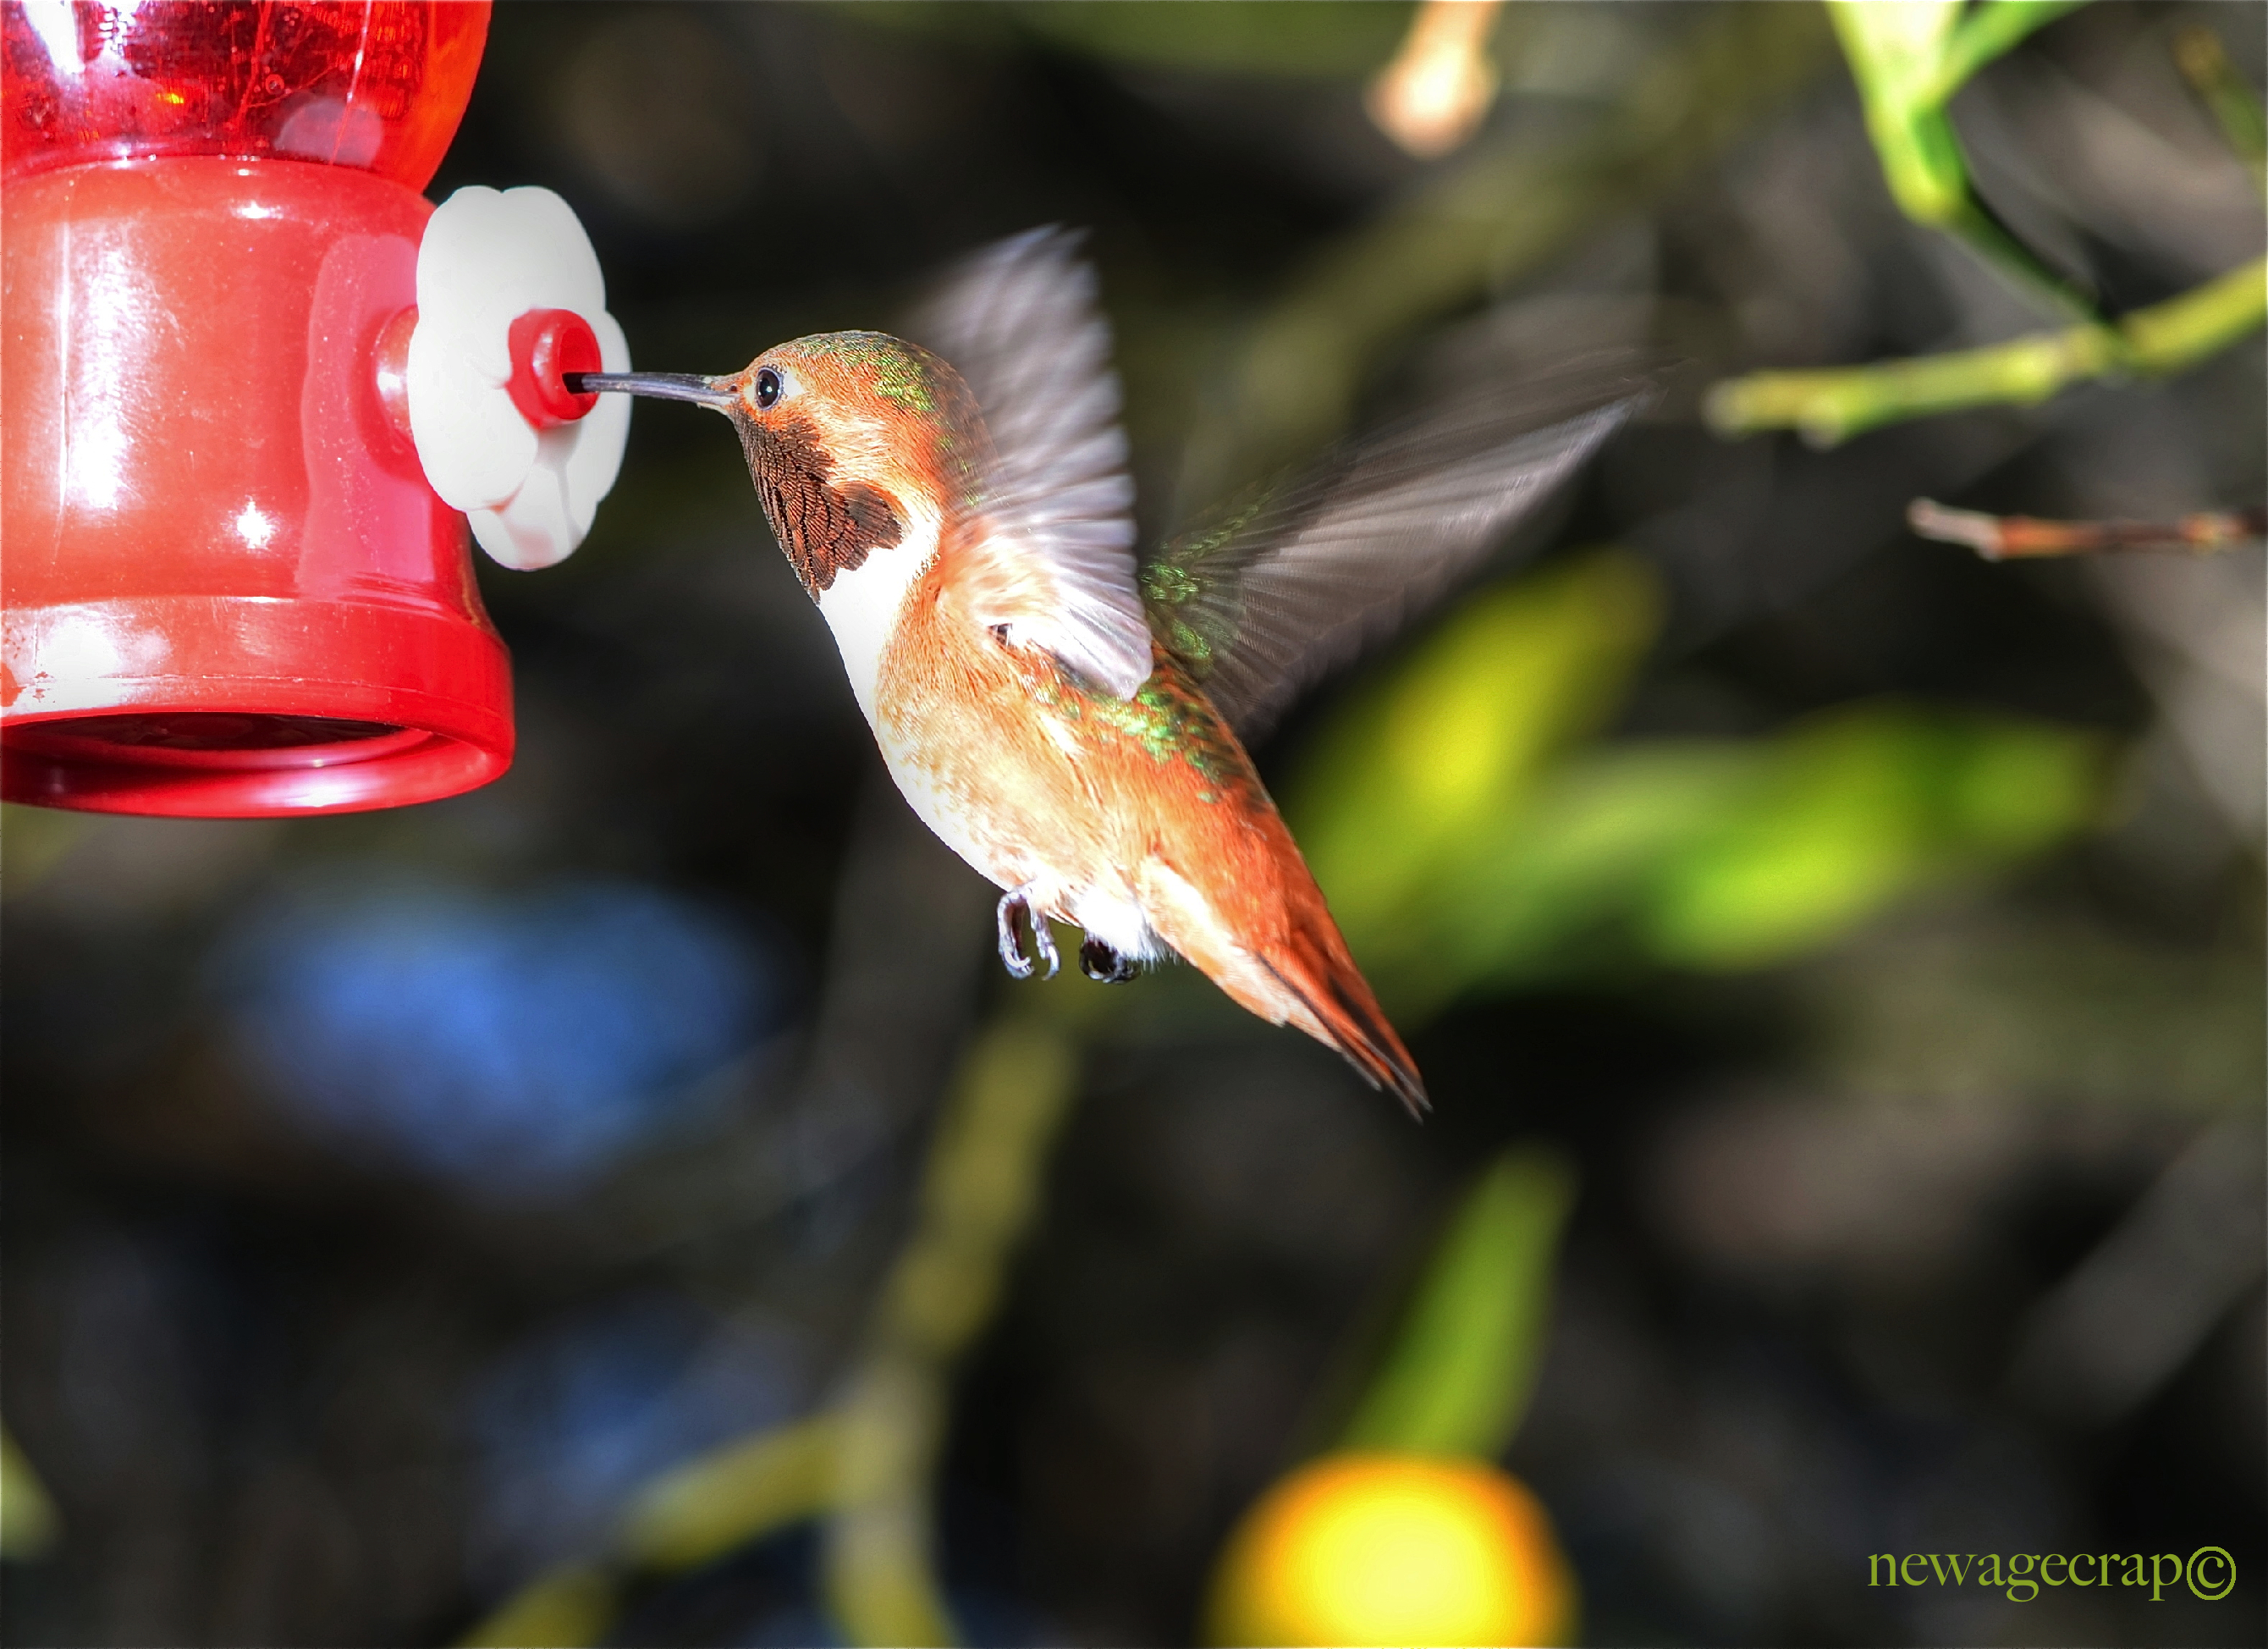
branch, bird, flower, wildlife, beak, hummingbird, nikon, california, fauna, birds, trochilidae, vertebrate, finch, socal, losangeles, birdsinflight, sanfernandovalley, nikond5100, losangelescounty, hummingbirds, northhills, rufoushummingbird, selasphorusrufus, northhillscalifornia, hummingbirdphotography, old world flycatcher, perching bird